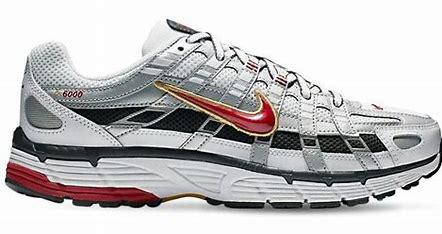
Brand: Nike
Model: P 6000